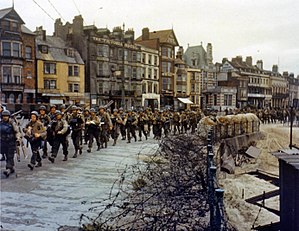
D-dag / De Allieredes forberedelser / Vildledning
Amerikanske soldater fra 2. Ranger-bataljon marcherer gennem Weymouth, en kystby i det sydlige England. De er på vej til skibene, der skal føre dem til Normandiet.
D-dag var d. 6. juni 1944, hvor de Allierede gik i land i Normandiet i Nordvestfrankrig under 2. verdenskrig. Landgangen Operation Neptune var indledningen på den større operation Operation Overlord, der havde som mål at befri Europa fra den tyske besættelse. Operation Overlord begyndte på D-dagen og sluttede d. 19. august 1944, da de Vestallierede krydsede Seinen. Over 70 år senere er invasionen af Normandiet stadig den største amfibieoperation i historien og involverede mere end tre millioner soldater, der krydsede den Engelske Kanal til Normandiet.